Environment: real
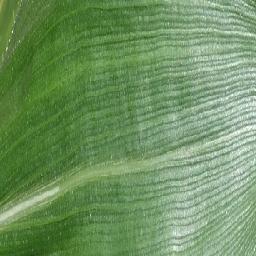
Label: healthy